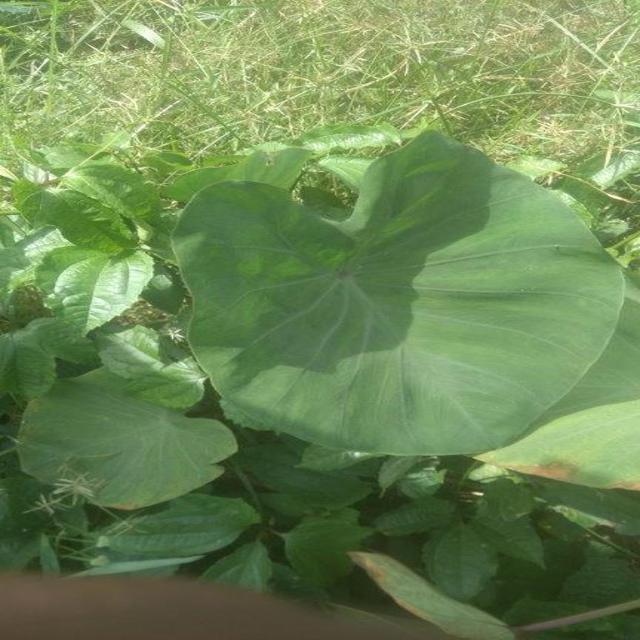
Label: Healthy